DELAG

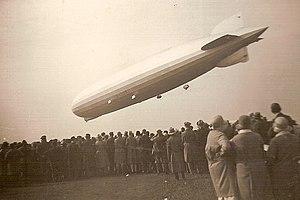
The LZ 127 "Graf Zeppelin"

DELAG, acronym for "Deutsche Luftschiffahrts-Aktiengesellschaft" (German for "German Airship Travel Corporation"), was the world's first airline to use an aircraft in revenue service. It operated a fleet of zeppelin rigid airships manufactured by the Luftschiffbau Zeppelin Corporation. Its headquarters were located in Frankfurt, Germany.